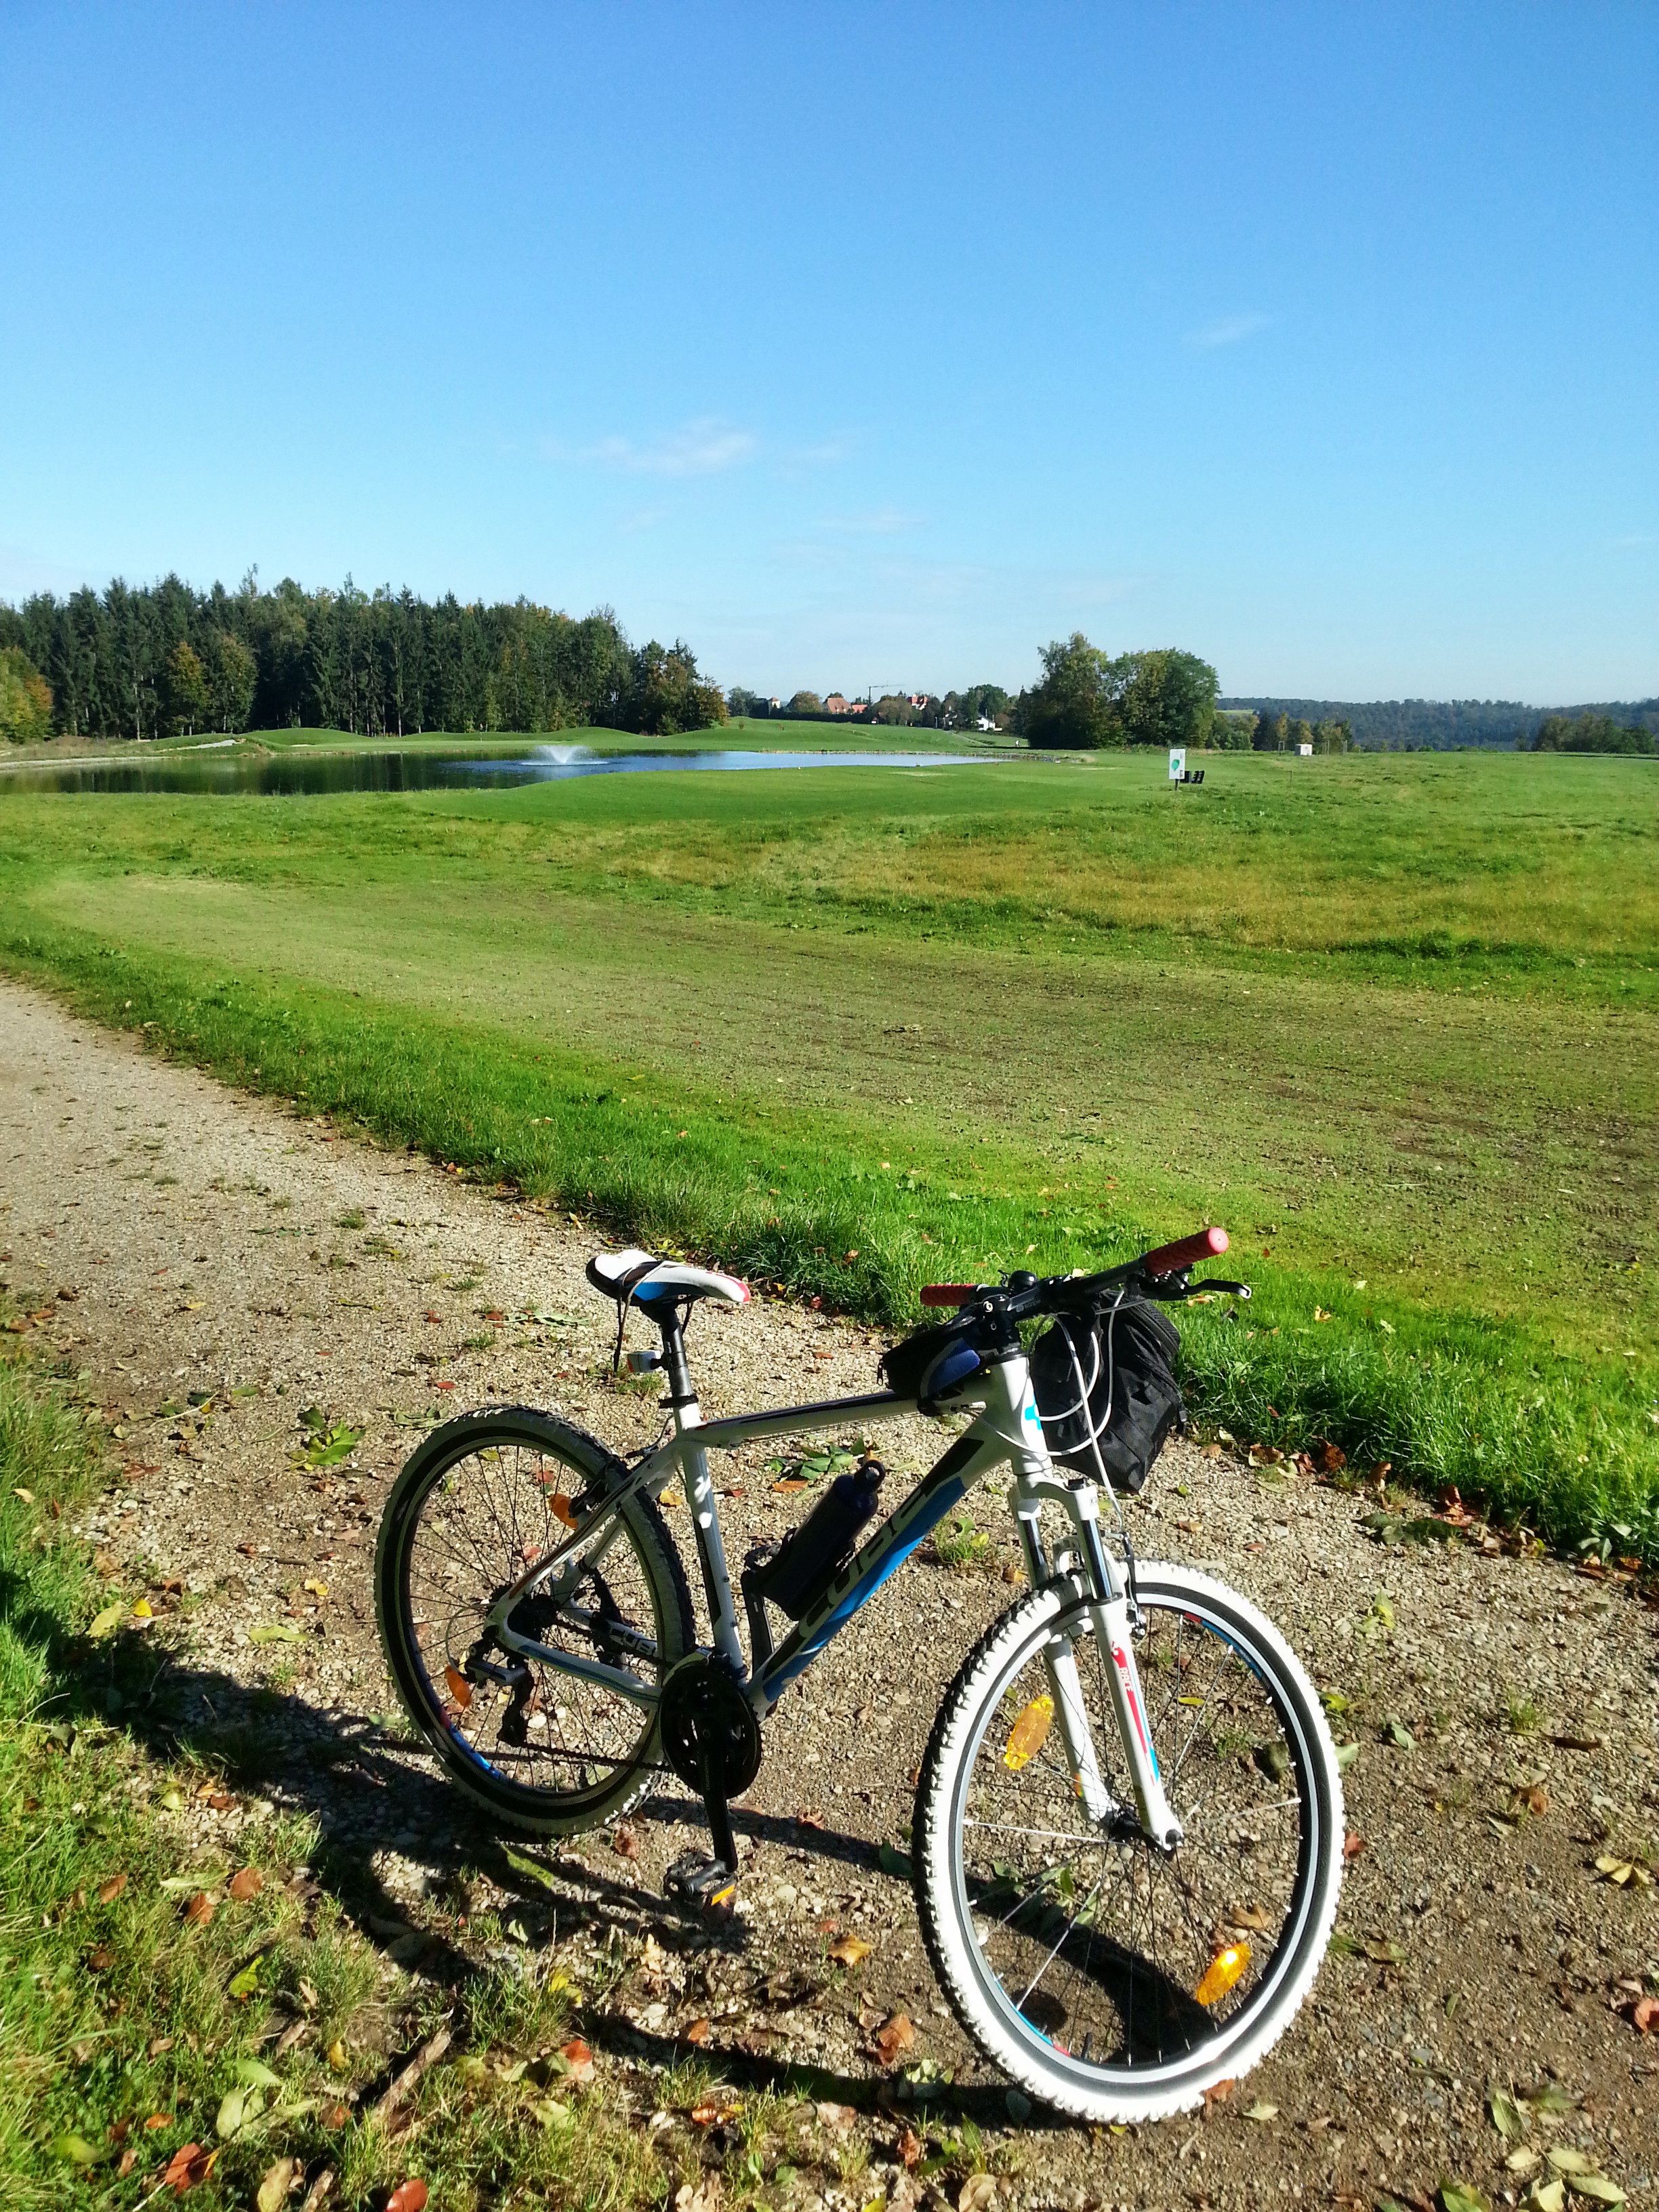
trail, field, meadow, wheel, bicycle, bike, vehicle, soil, sports equipment, mountain bike, cycling, bicycles, two wheeled vehicle, mountain biking, rural area, cycle sport